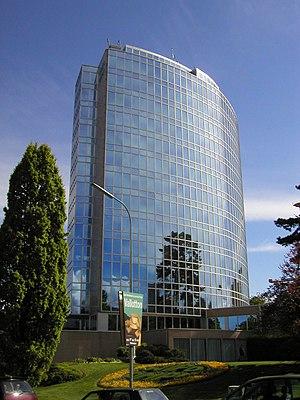
L'Organisation mondiale de la propriété intellectuelle ou World Intellectual Property Organization est une institution spécialisée des Nations unies. Sa mission officielle est de stimuler la créativité et le développement économique en promouvant un système international de propriété intellectuelle, notamment en favorisant la coopération entre les États. Son siège est situé à Genève en Suisse.